Natural gas in the United States

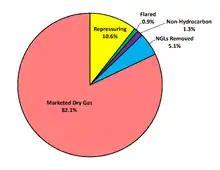
Disposition of total US natural gas produced (gross withdrawals) in 2014. Data from US EIA.

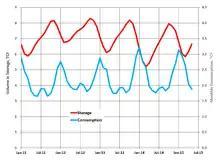
US natural gas storage and consumption in trillion cubic feet. Data from US EIA.

Natural gas has a variety of chemical constituents that must be removed or diluted with other gas to achieve consistent pipeline quality. Pipeline gas specifications vary from line to line, but generally the gas must contain no appreciable hydrogen sulfide (which is toxic), less than a few percent carbon dioxide (carbon dioxide reacts with water to form carbonic acid, which is corrosive to iron and steel pipe), and a British thermal unit (BTU) content of 900 or more. Natural gas delivered to consumers generally has a BTU content of about 1020 to 1050 per standard cubic foot, slightly higher than that of pure methane (1010 BTU).